Sakura shrimp

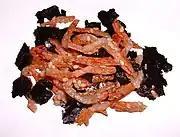
Dried sakura shrimp with nori and sesame

The sakura shrimp has a lifespan of about 15 months, matures a year after hatching, and dies off 2 or 3 months after spawning.